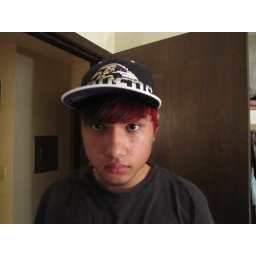
little brother in my ravens hat with freshly dyed red hair.